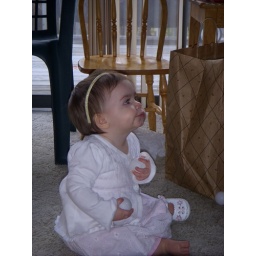
Bailey on the floor in her easter dress